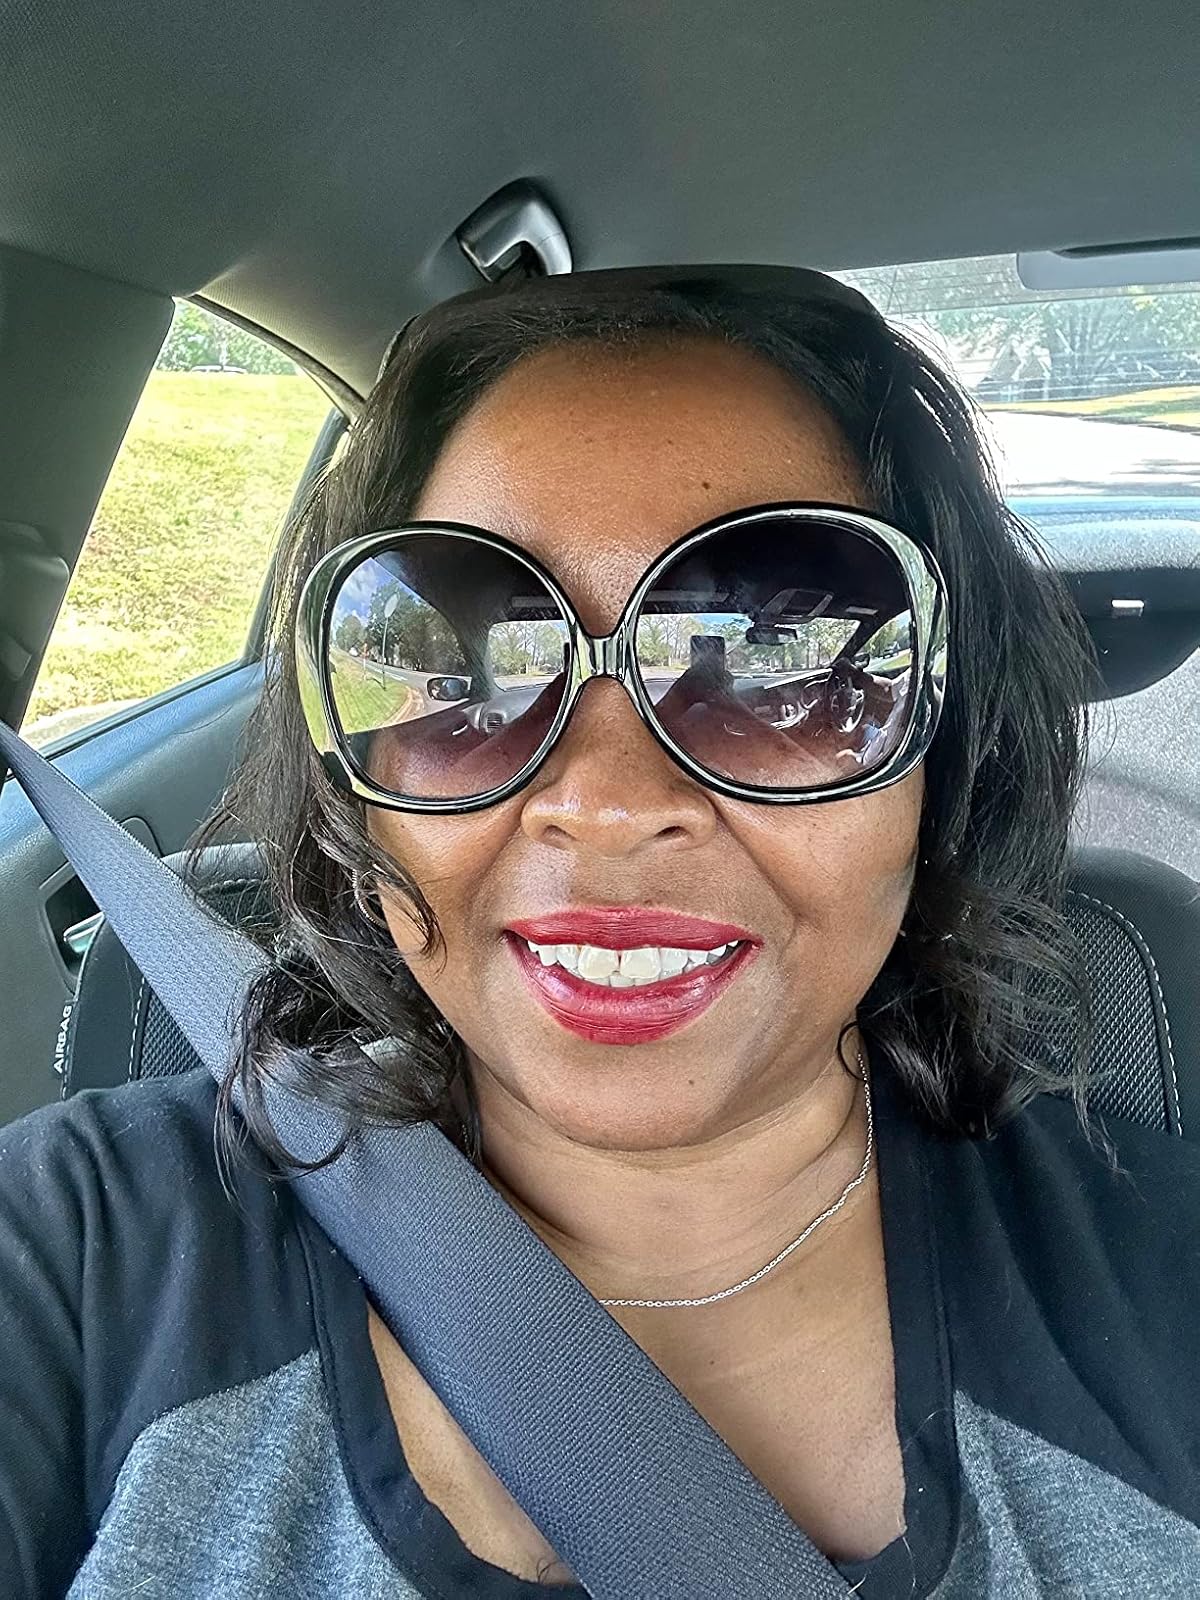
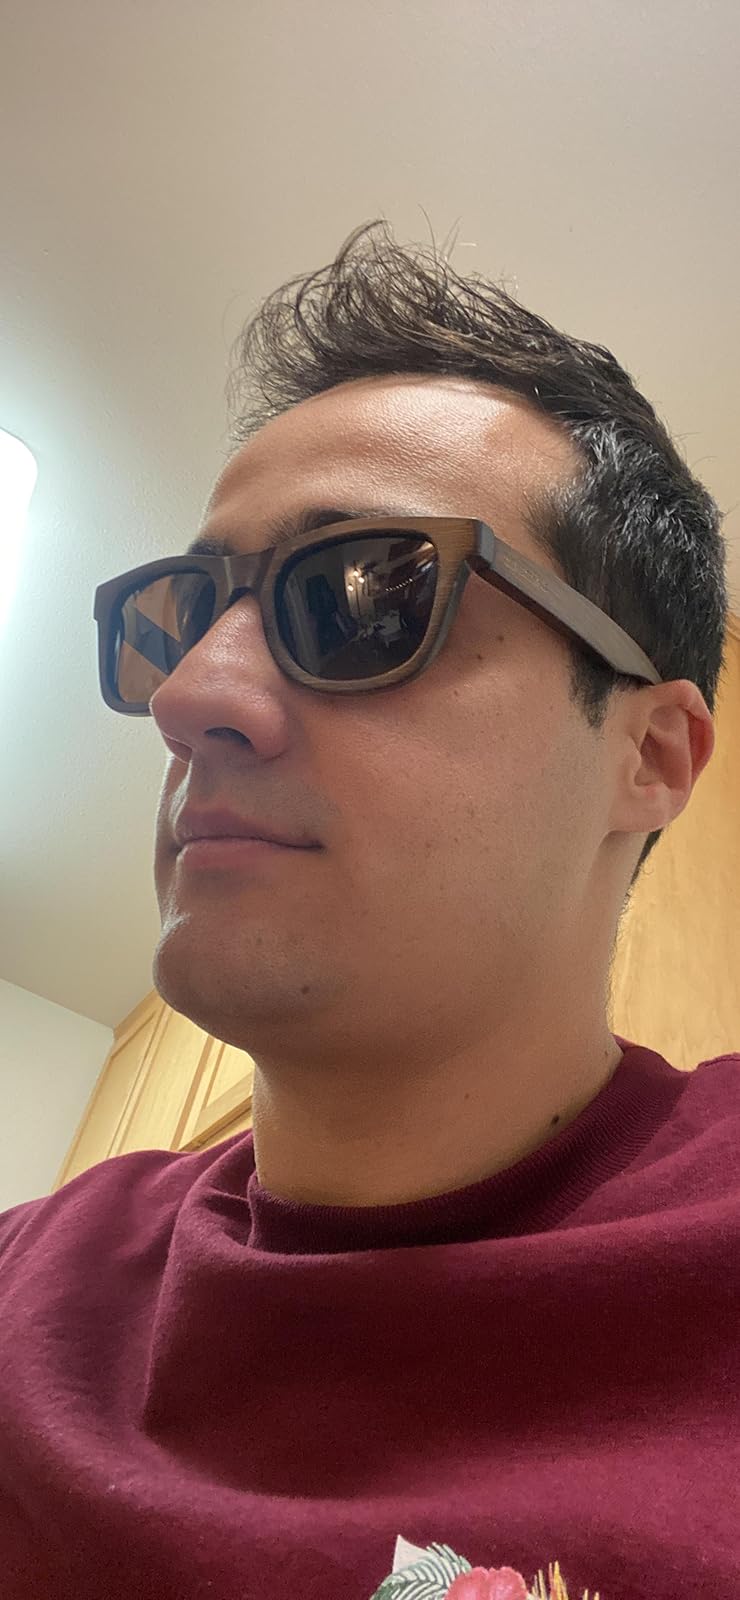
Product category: accessories_sunglasses
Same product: no